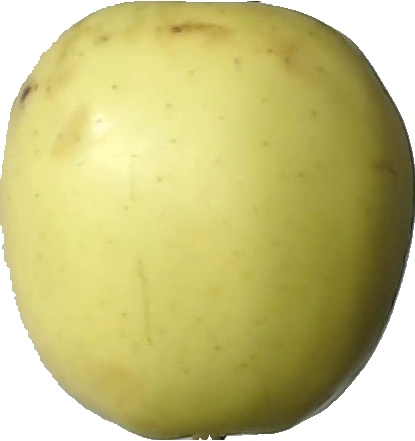
Label: apple_golden_2